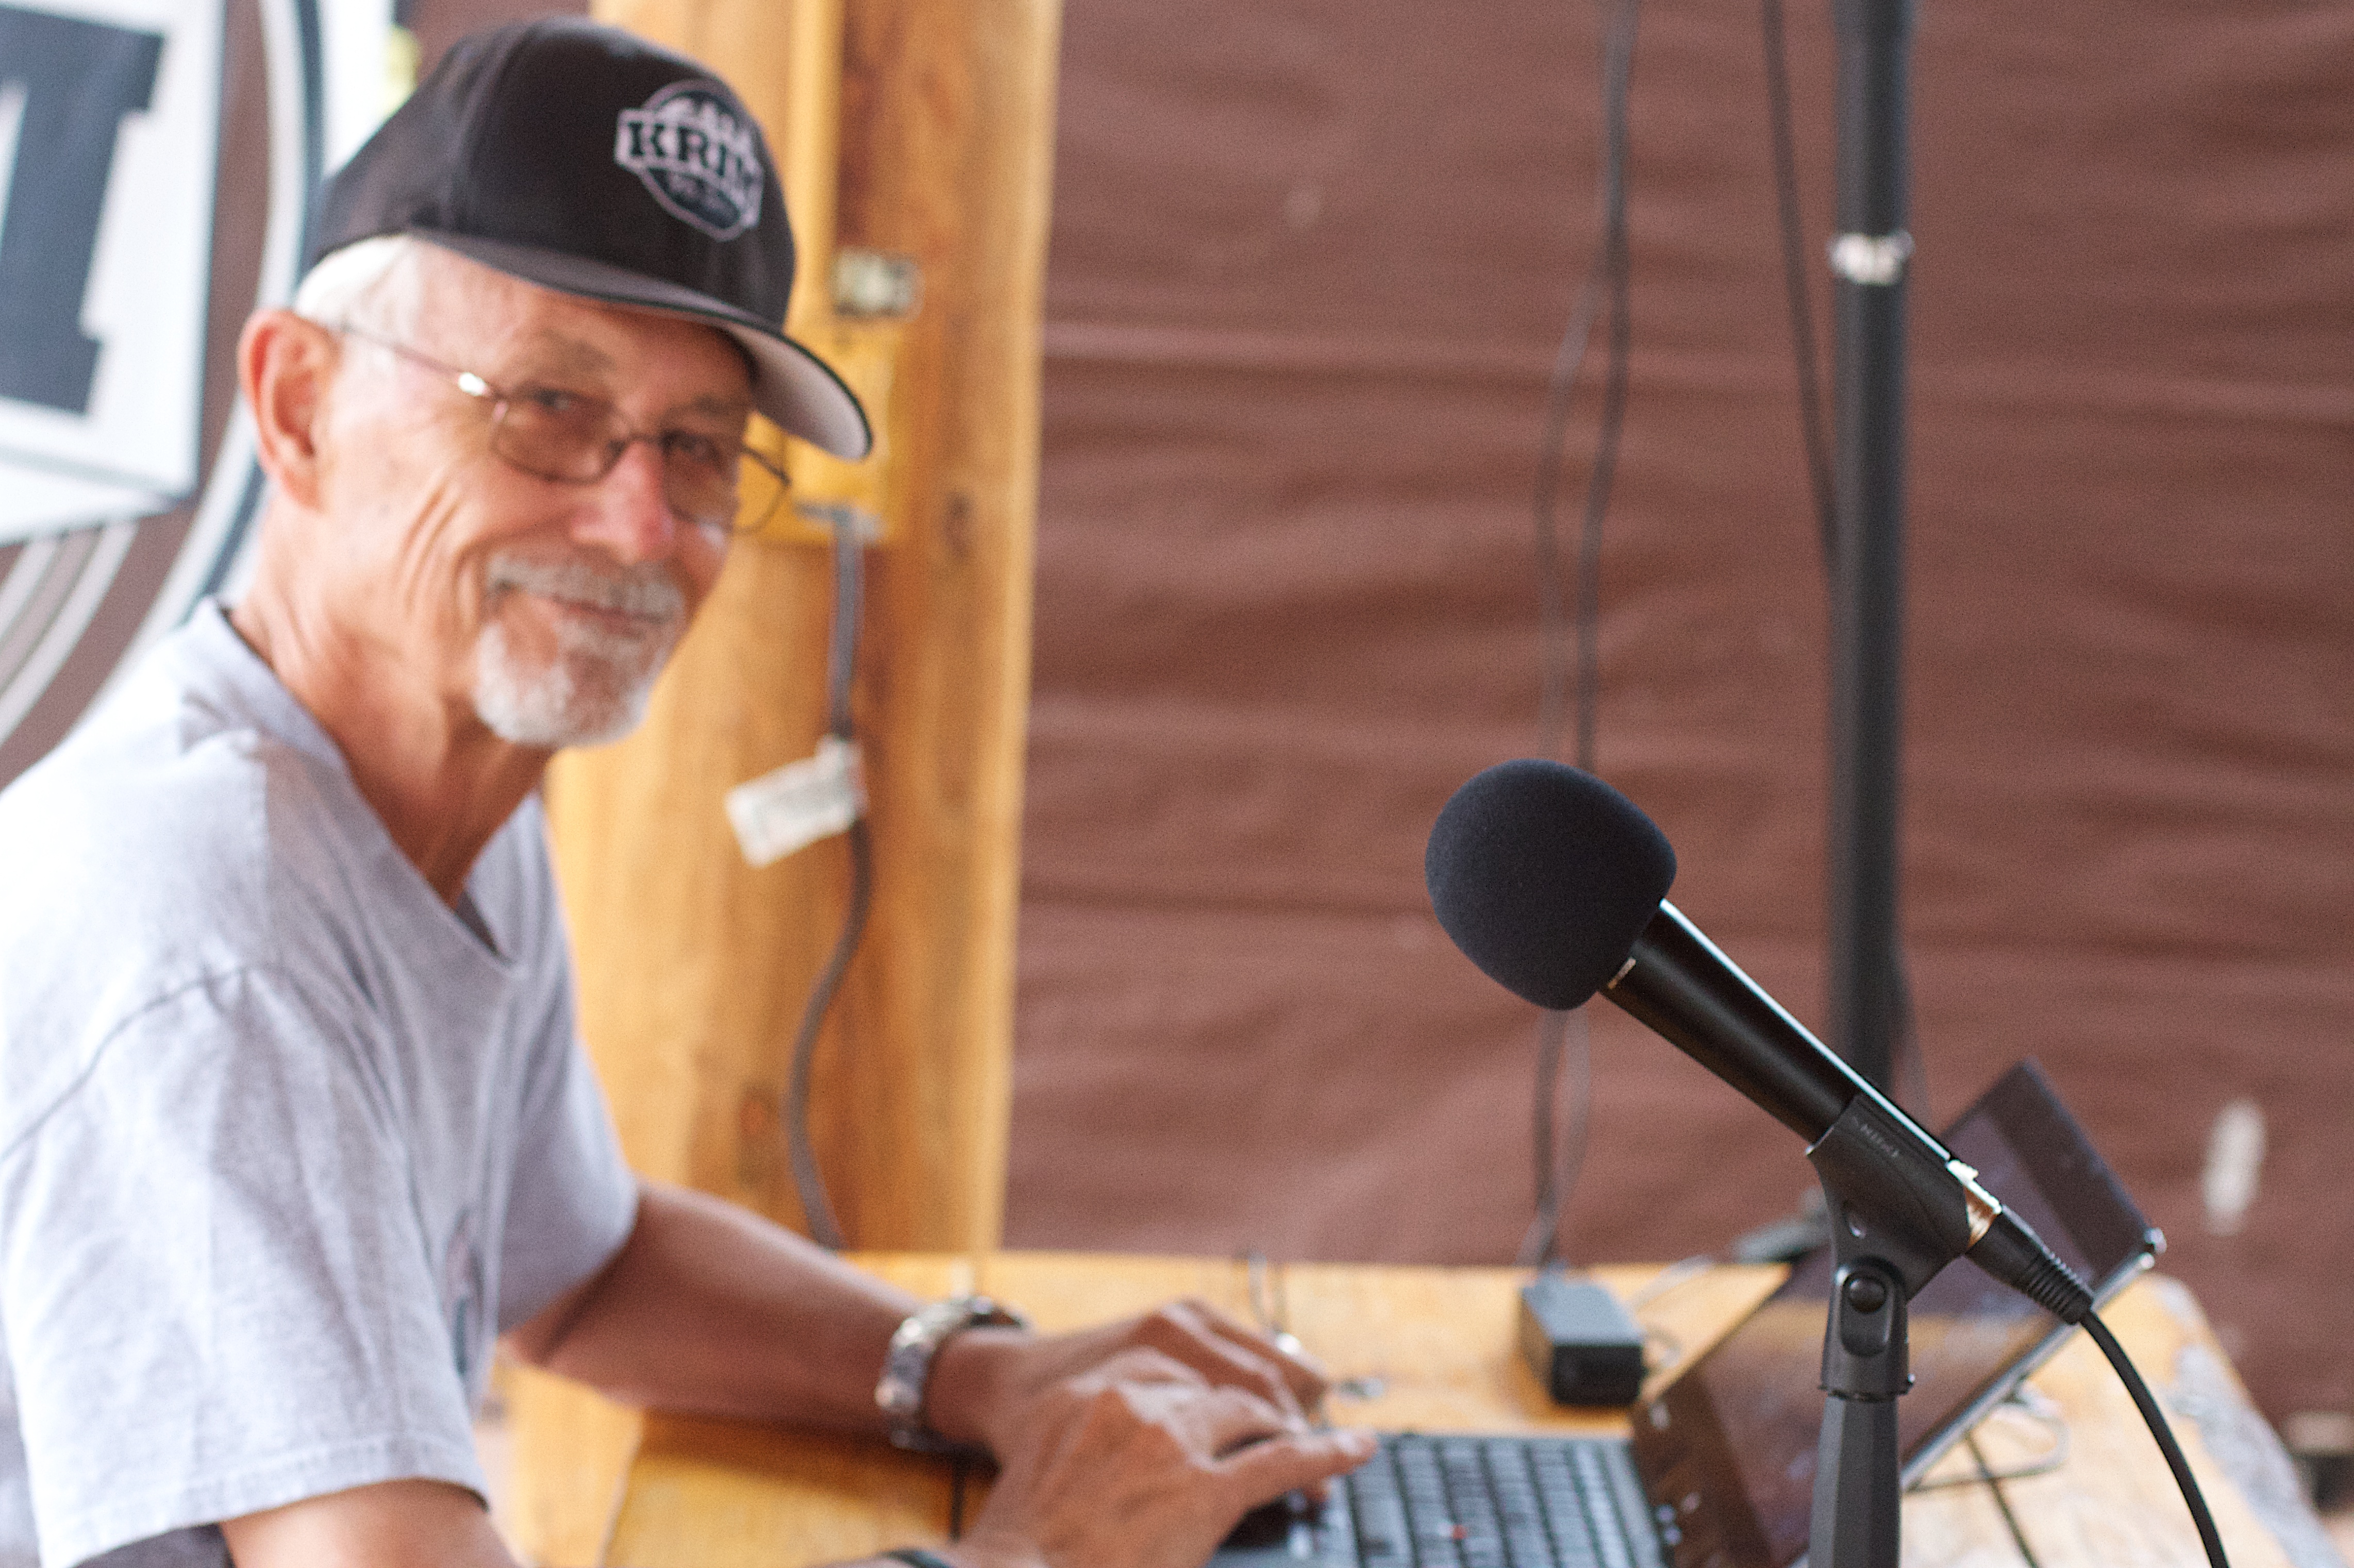
music, microphone, musician, profession, musical instrument, audio, audio equipment, electronic device, session musician